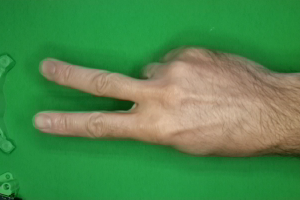
Label: scissors